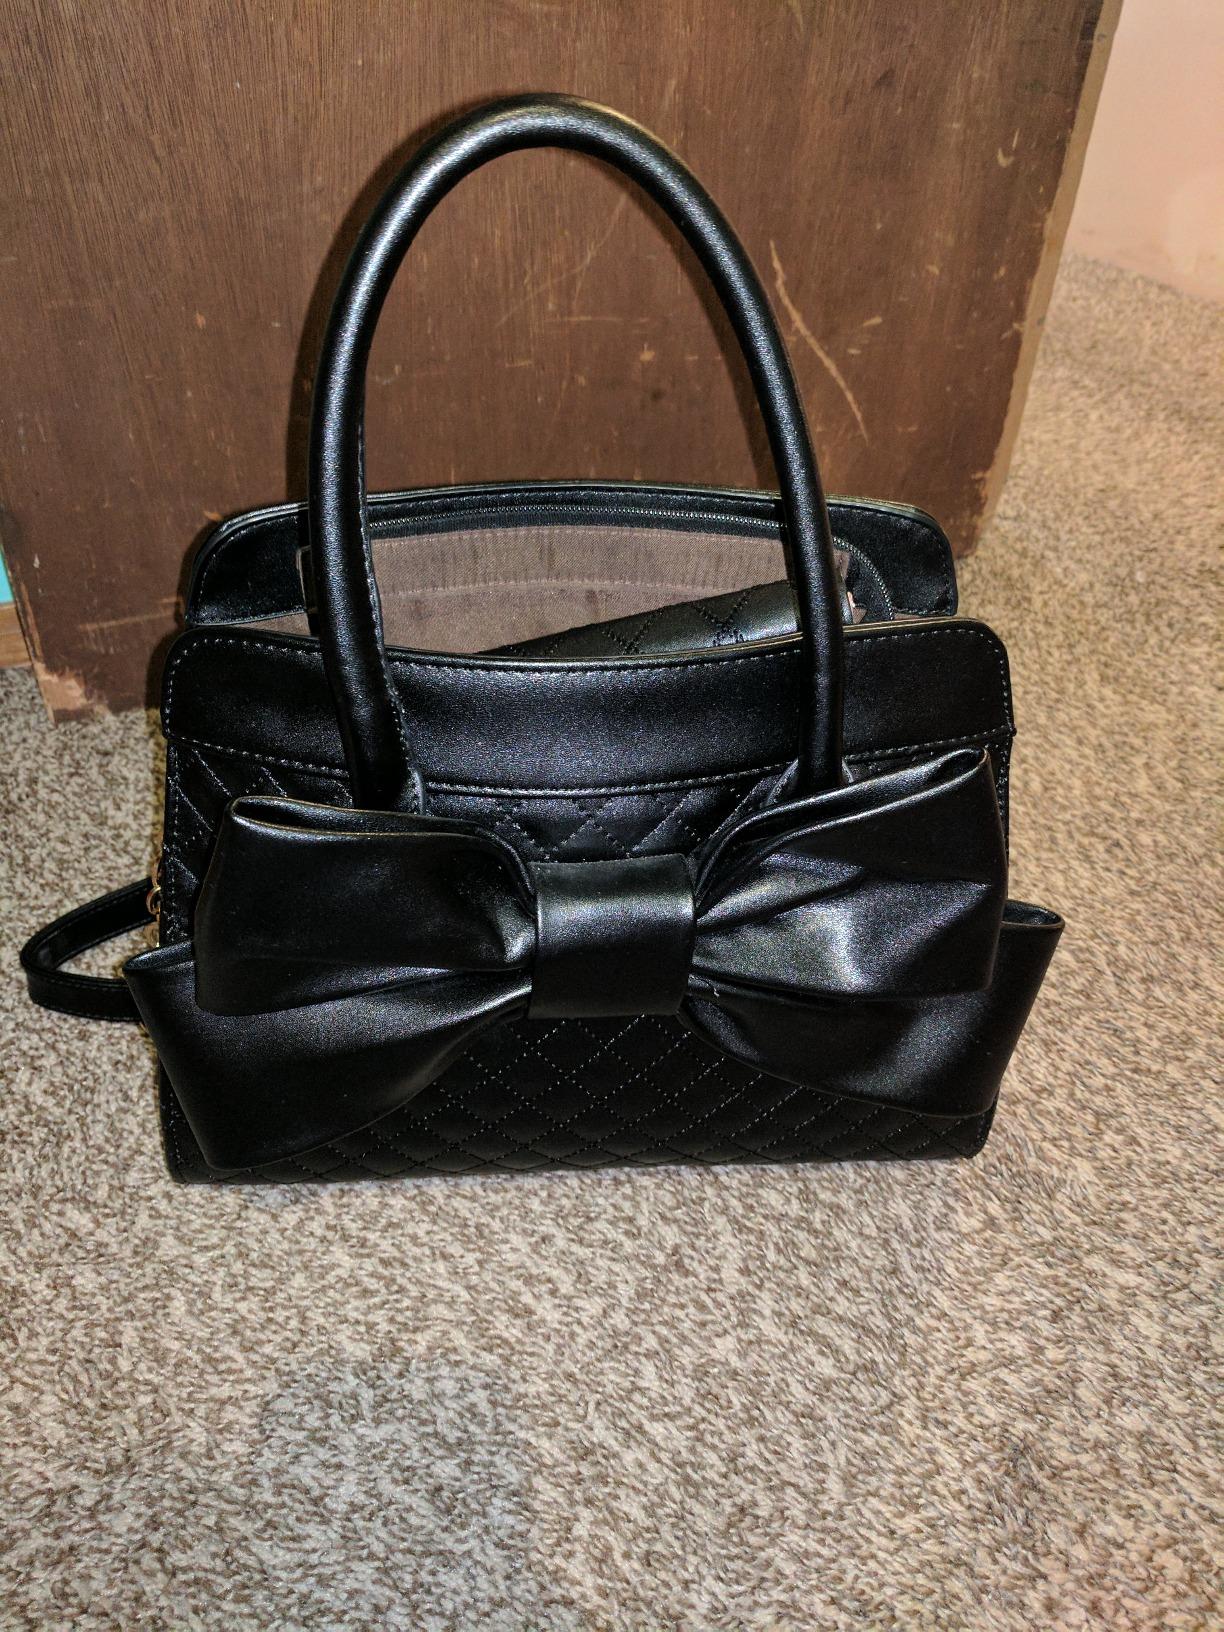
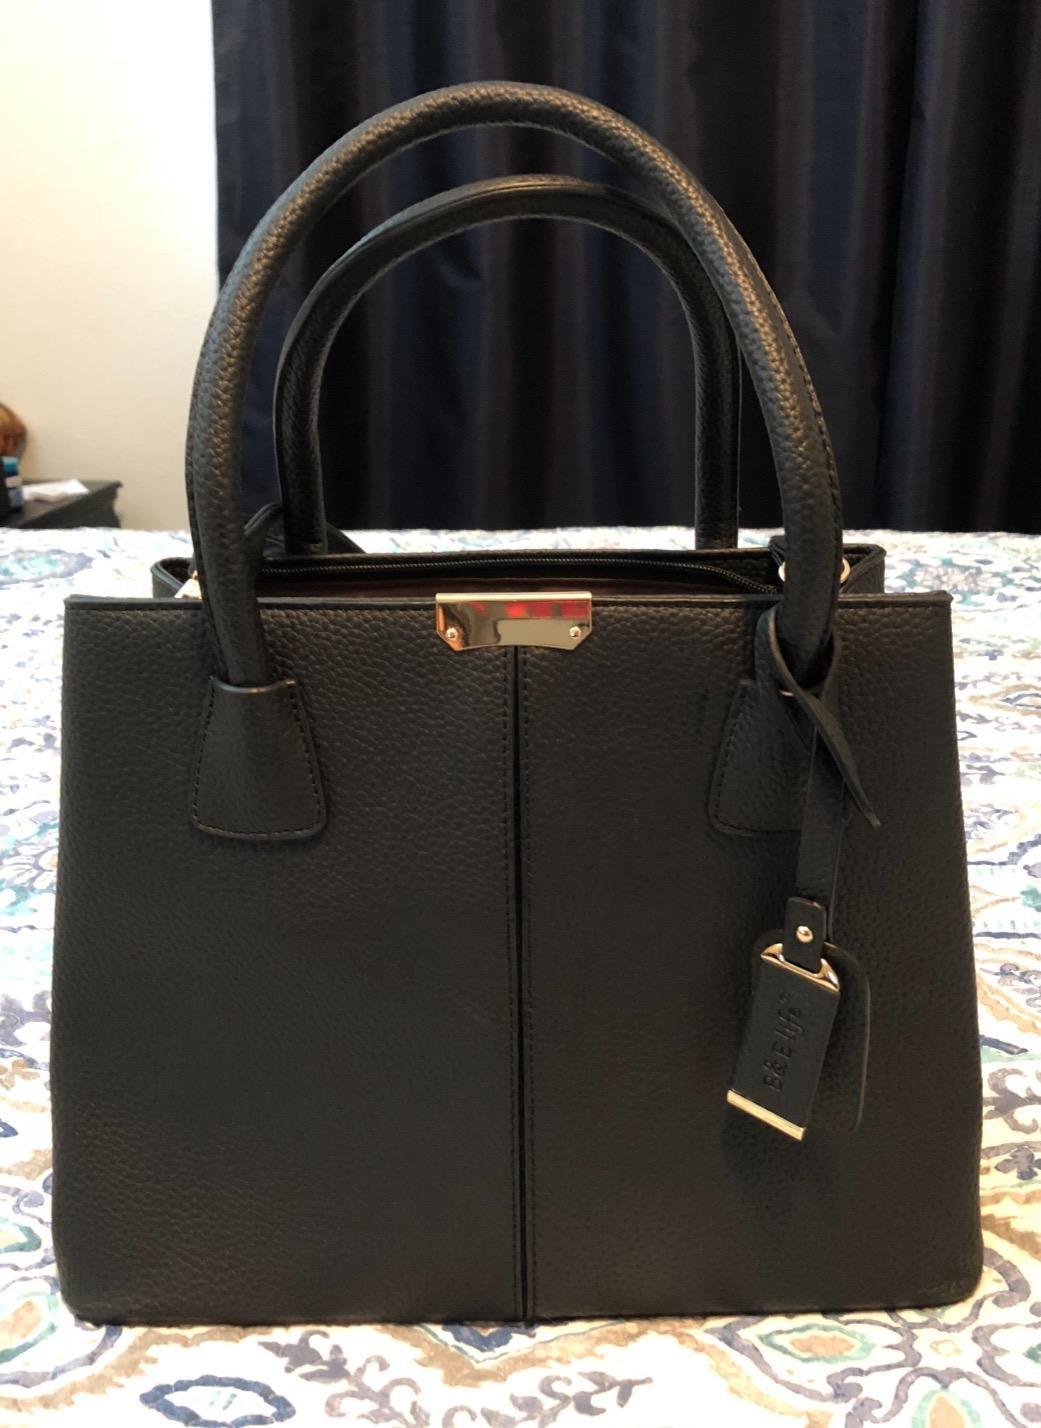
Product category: accessories_handbag
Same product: no